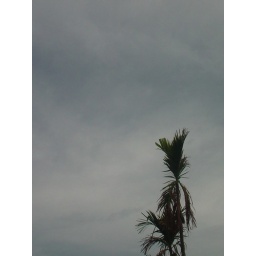
a tree in front of my house in balikpapan